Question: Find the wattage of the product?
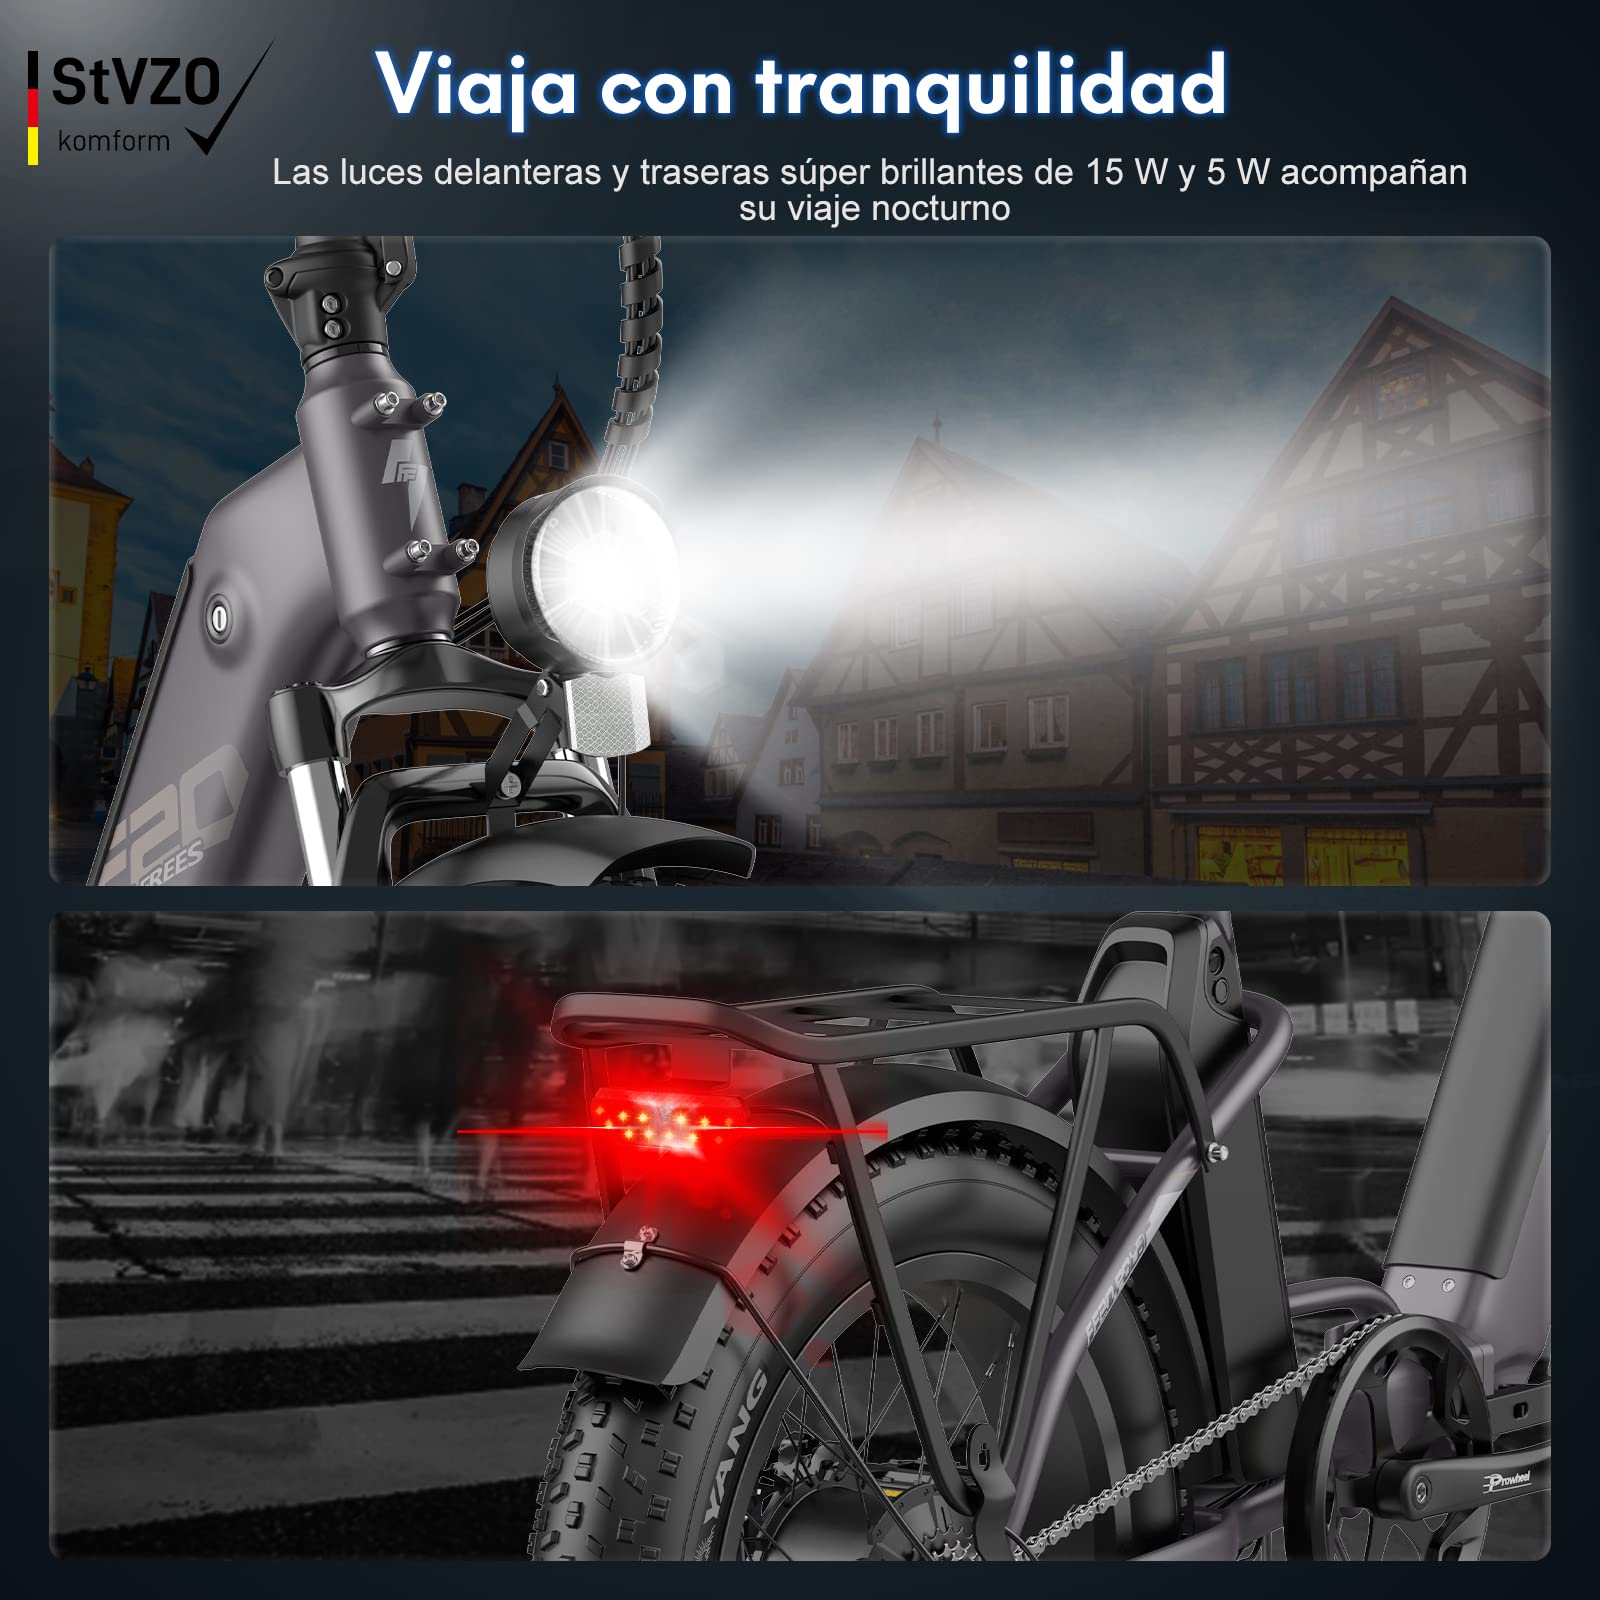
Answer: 5.0 watt